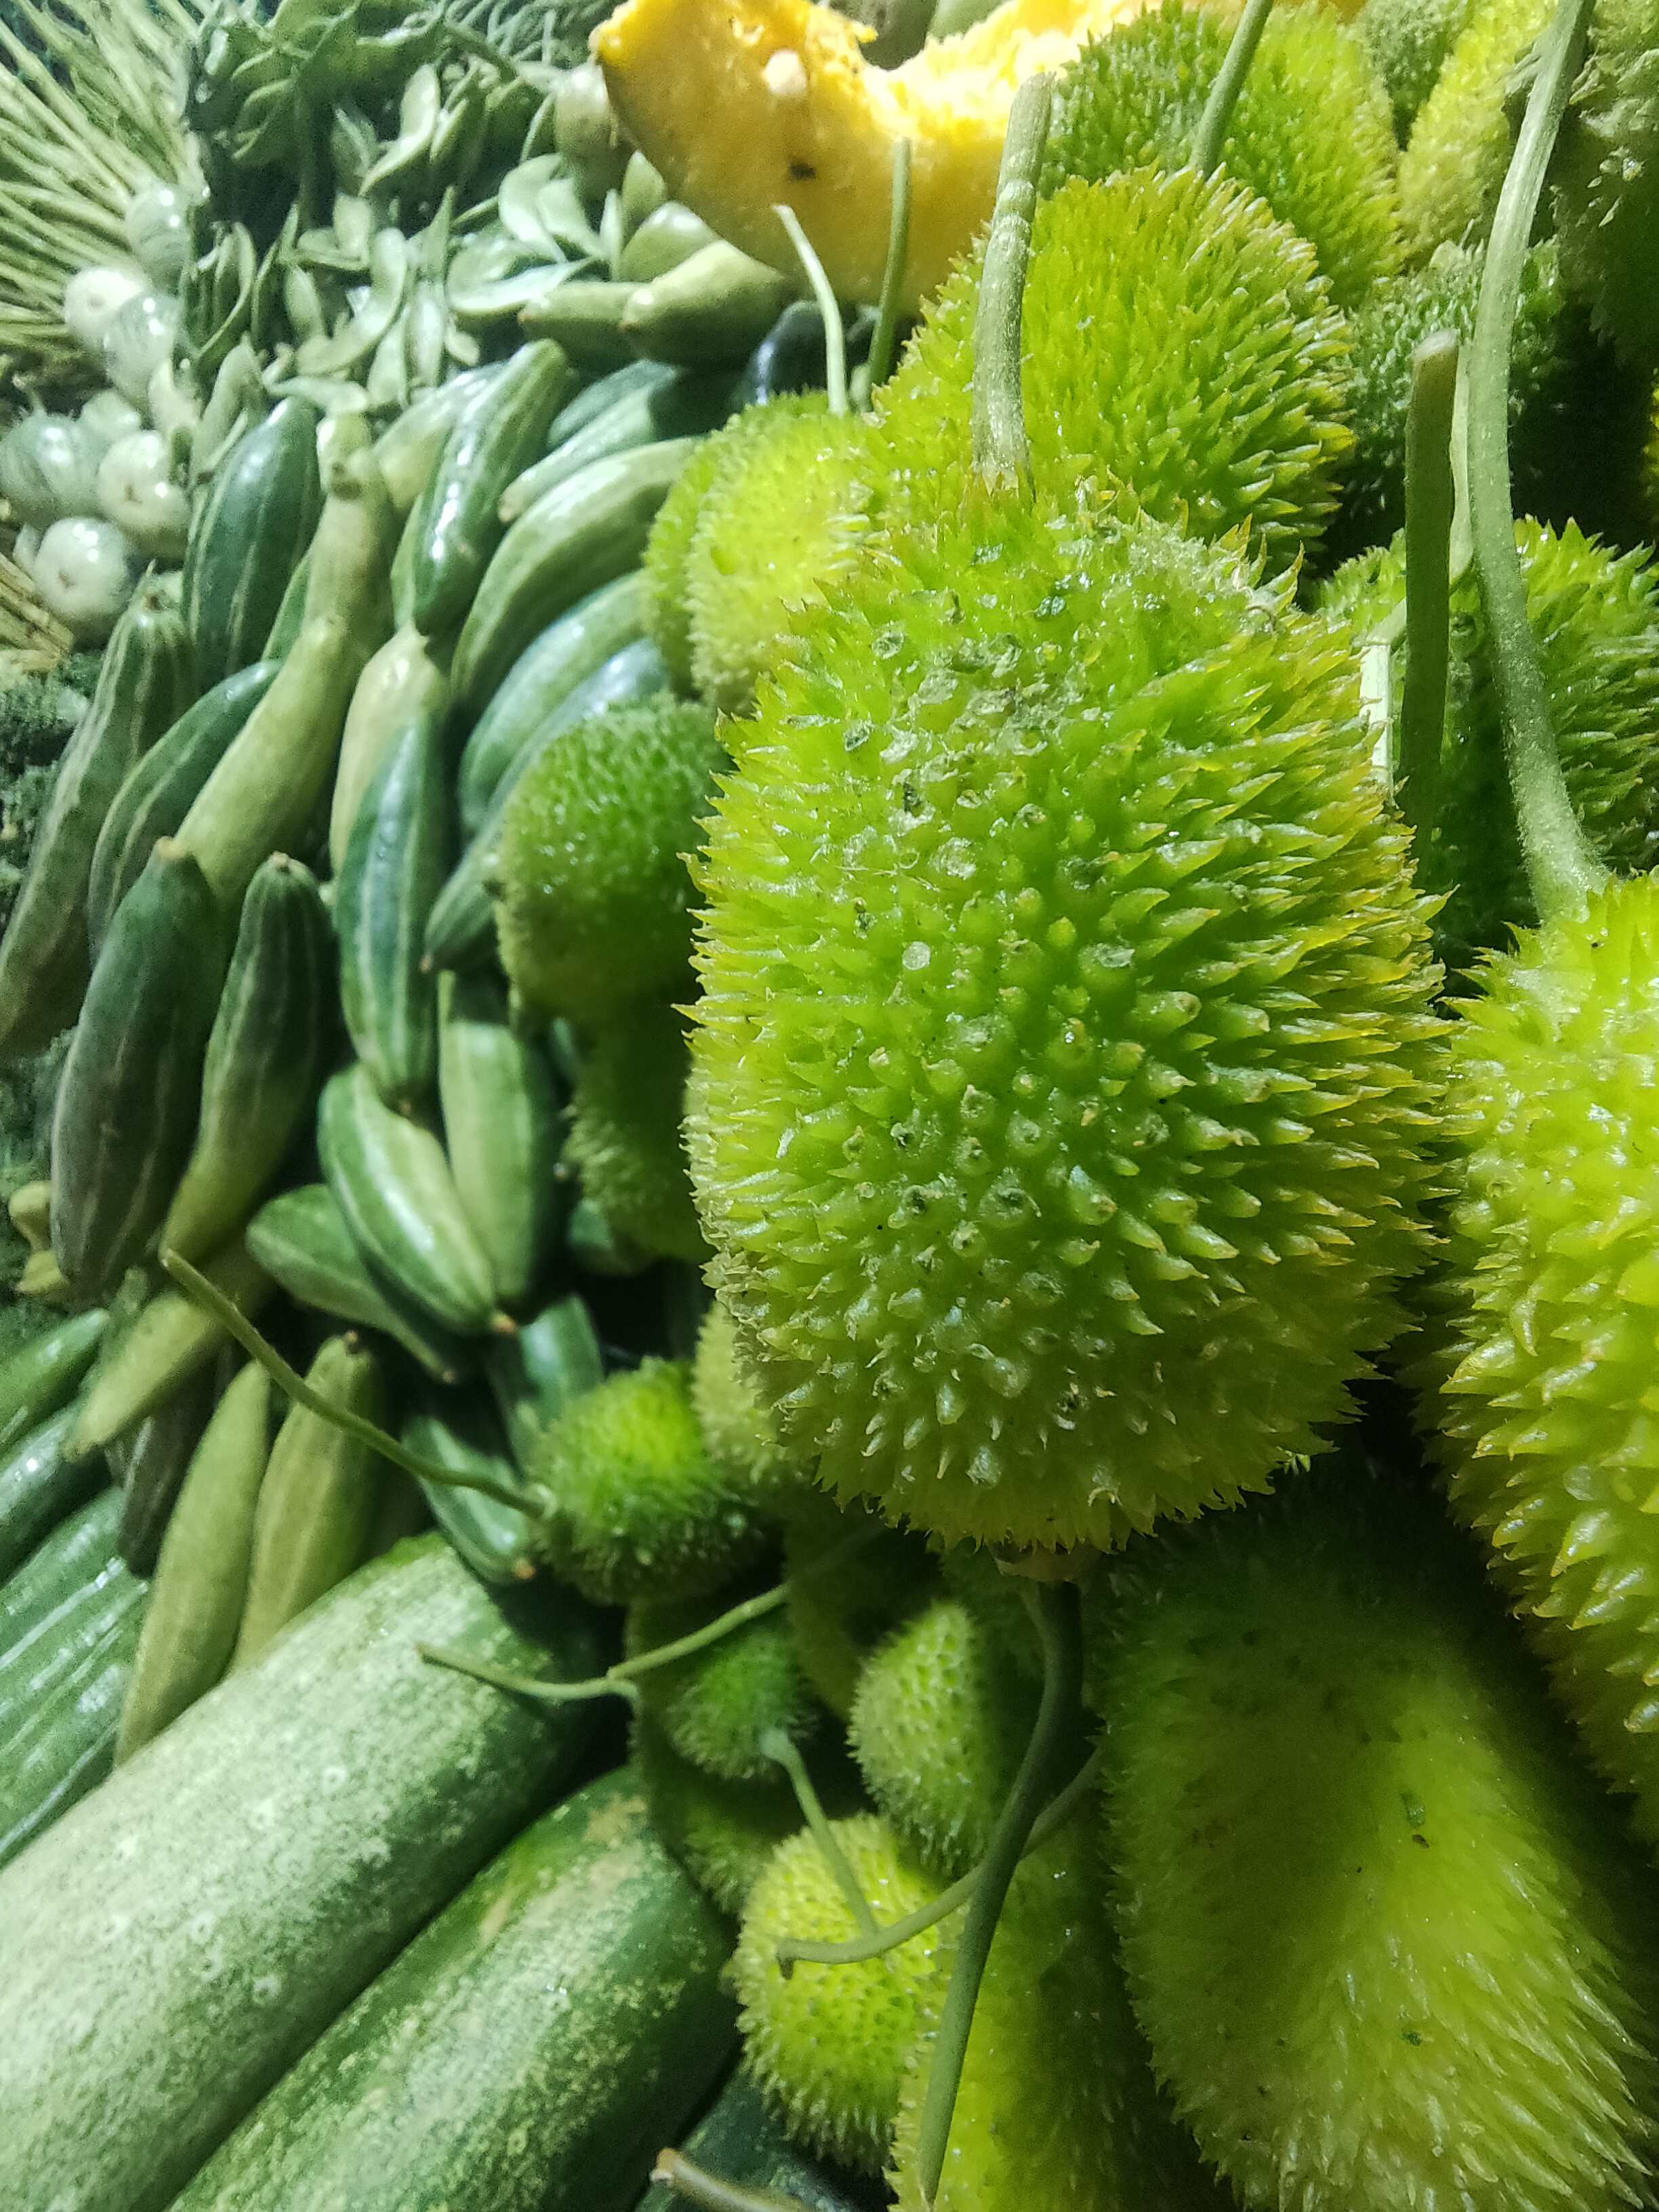
Label: Momordica dioica